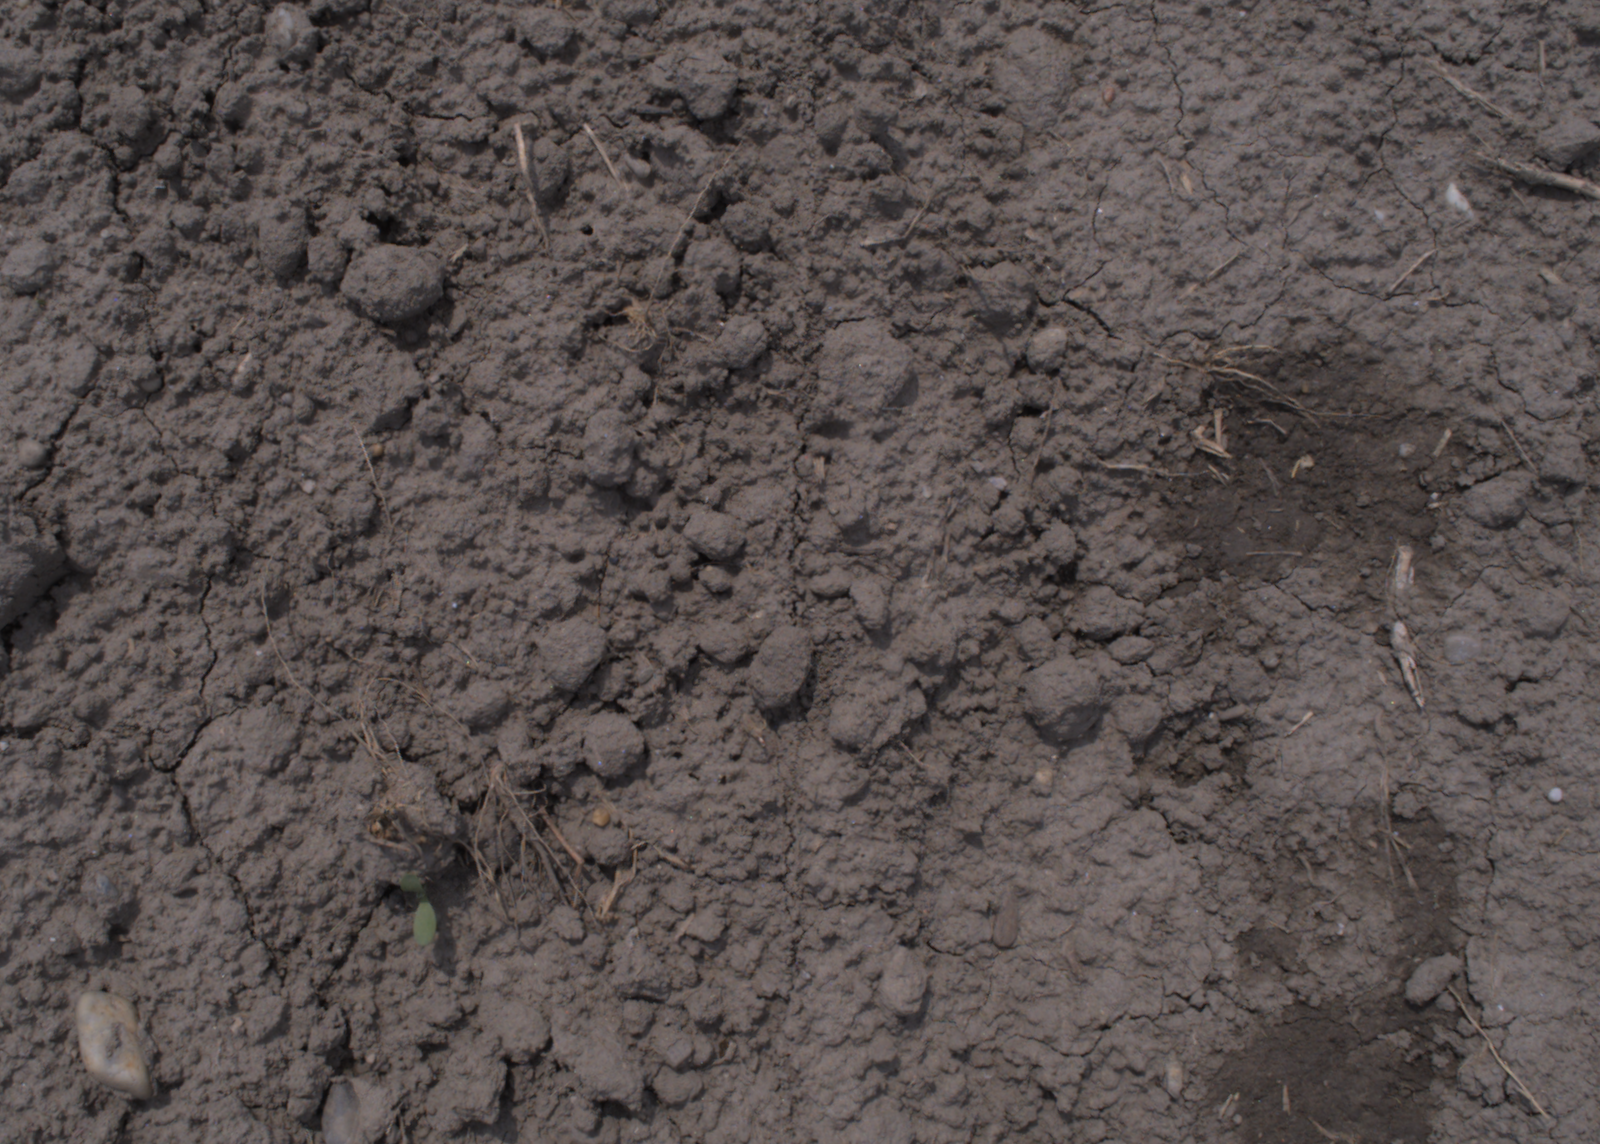
Capture date: 06.08.2020 13:09:47
Weather: sunny
Wind: medium
Seeding date: 21.07.2020
Plant canopy height (mm): 890